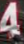
Number: 4